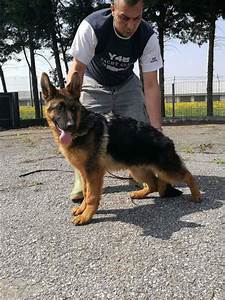
Label: cane